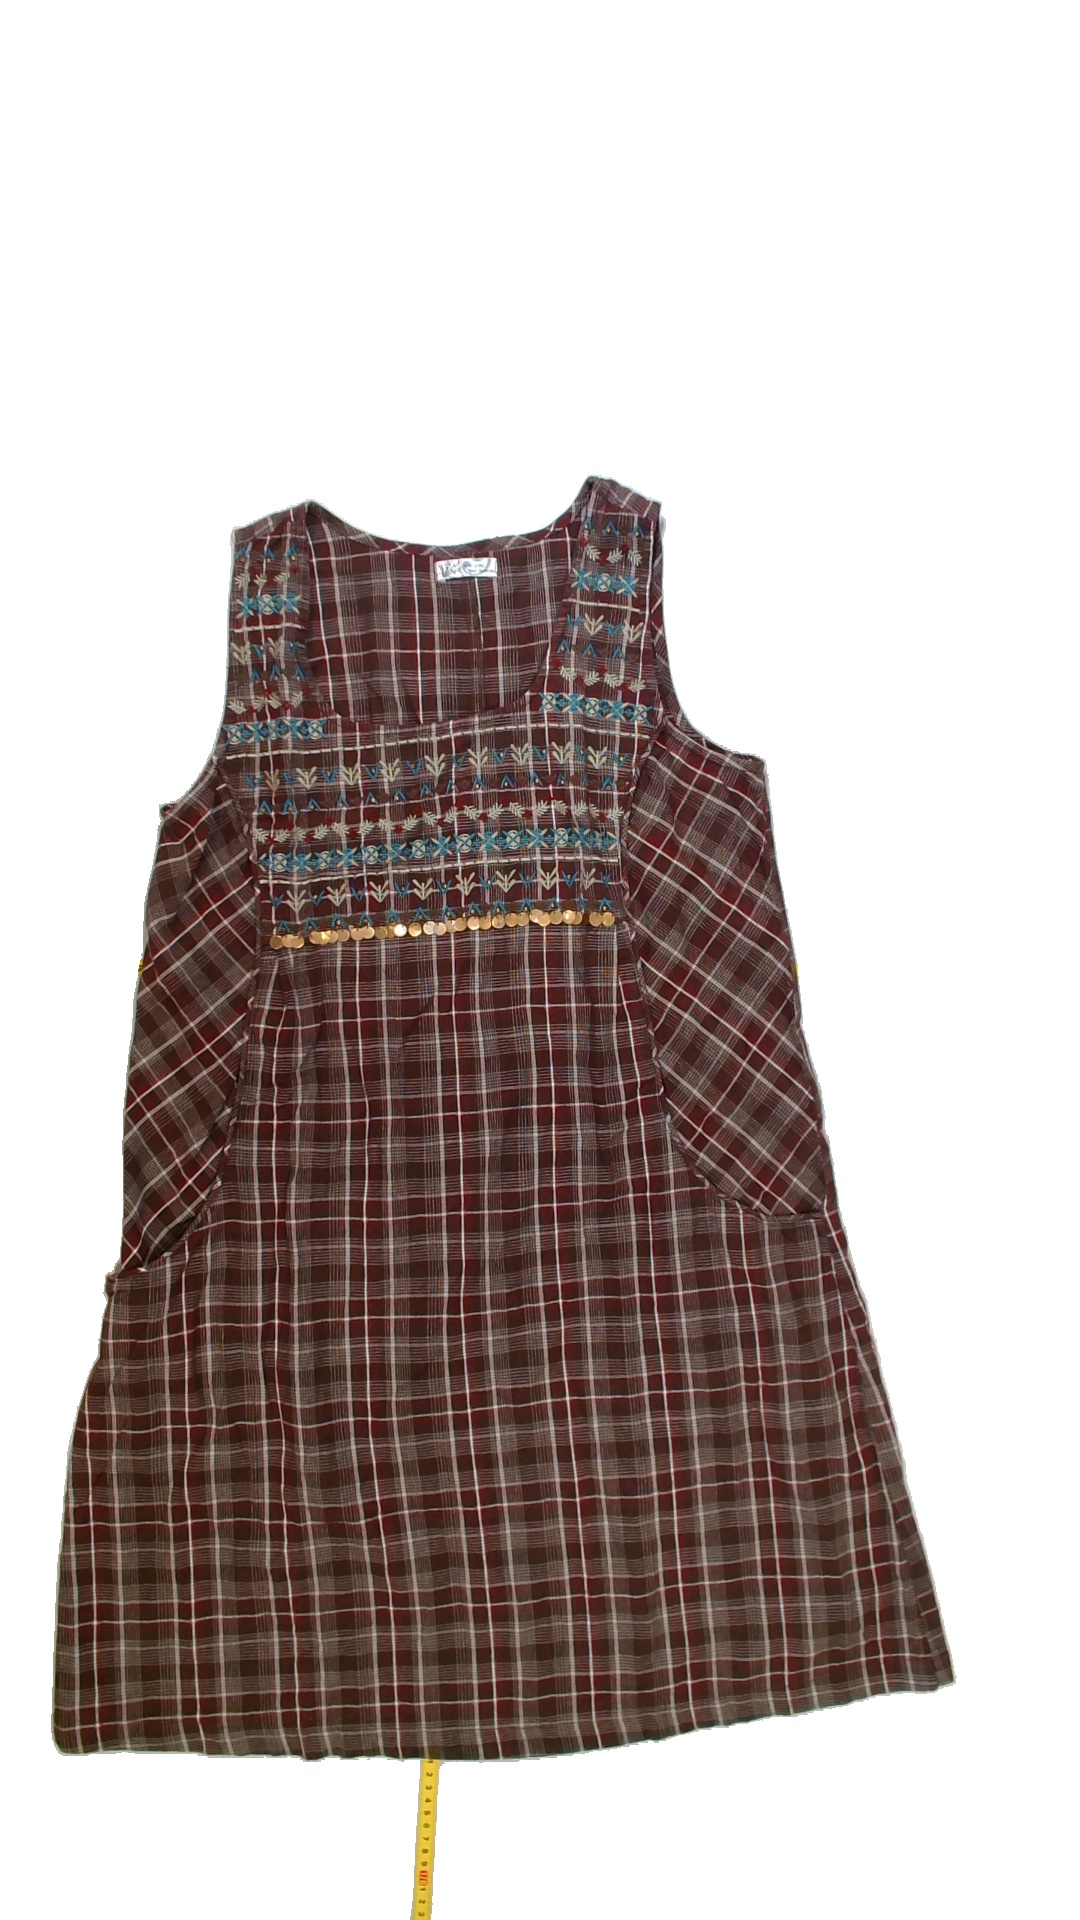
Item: Dress (Ladies)
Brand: Not Applicable
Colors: Multicolor, Brown, White, Red, Blue, Beige
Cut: C-collar, Regular
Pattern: Checkered print
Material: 100%cotton
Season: All
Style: No trend
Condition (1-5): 3
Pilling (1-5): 4
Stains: No
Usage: Export
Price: <50